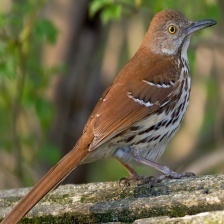
Species: BROWN THRASHER
Scientific name: TOXOSTOMA RUFUM